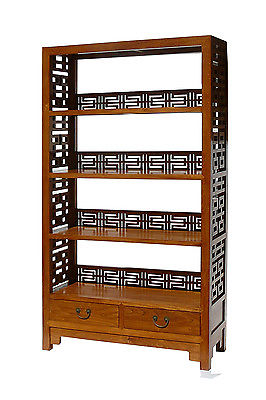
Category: cabinet